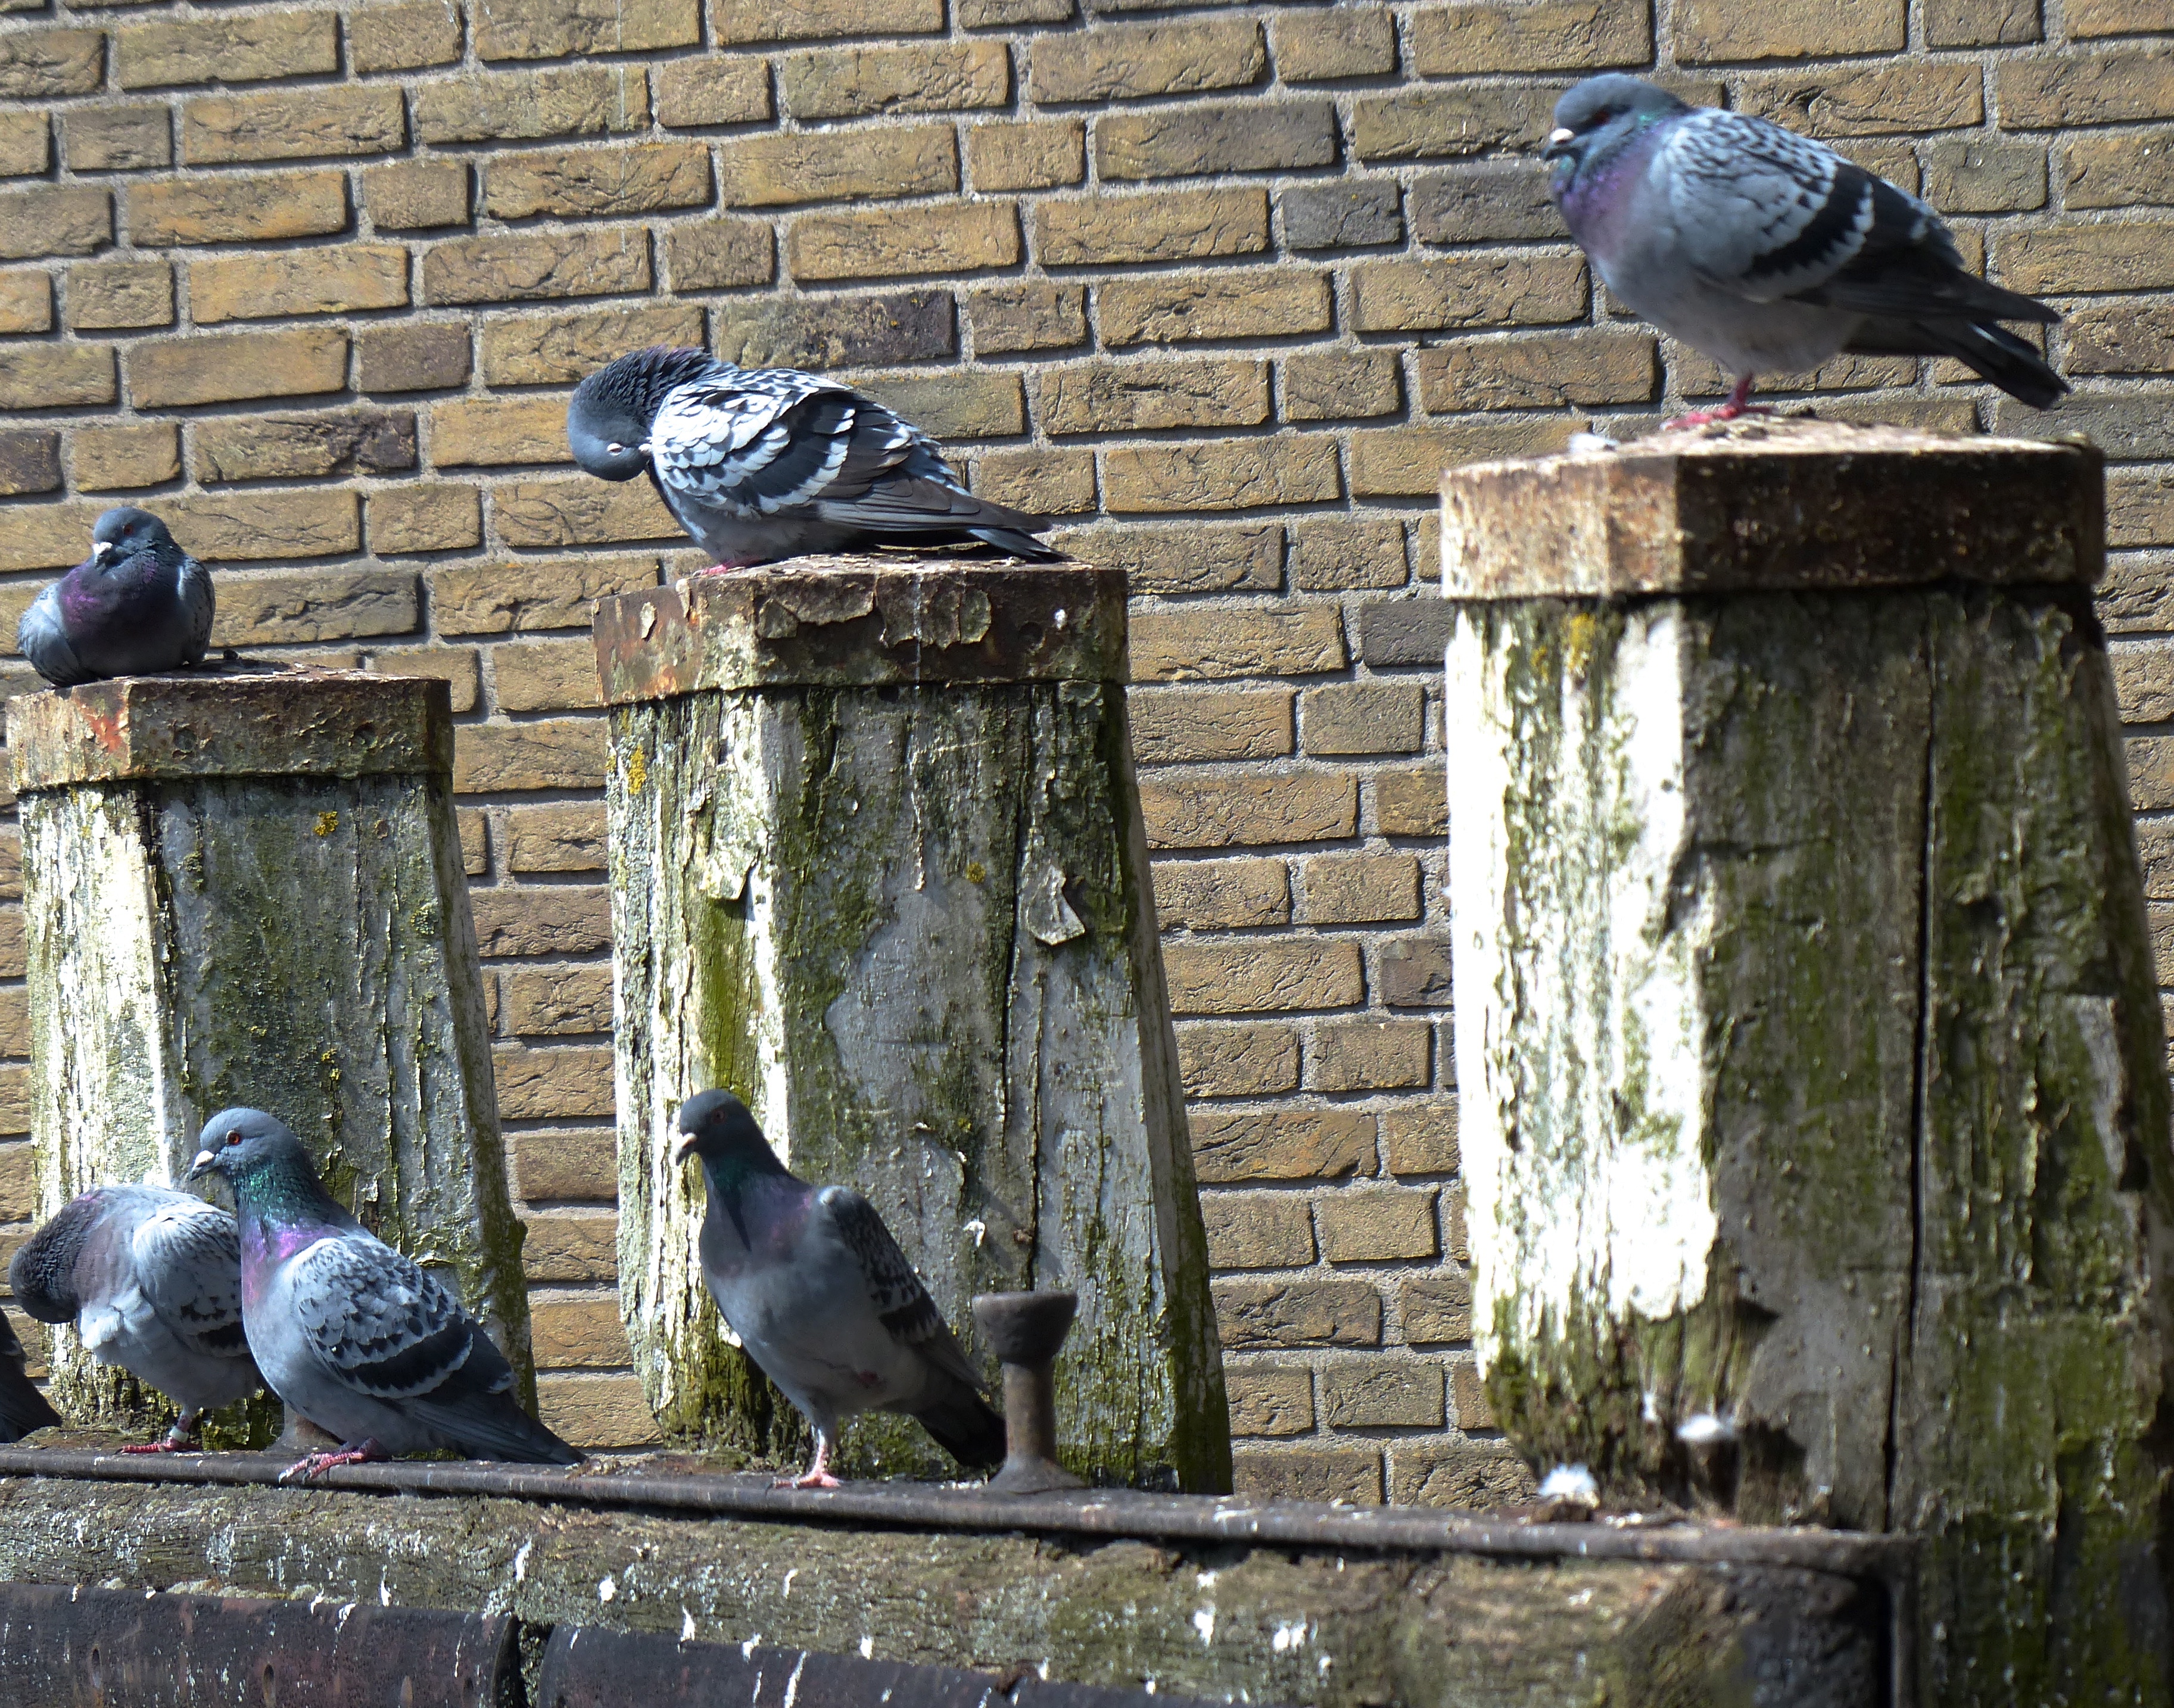
bird, wall, zoo, birds, pigeons, pigeons and doves